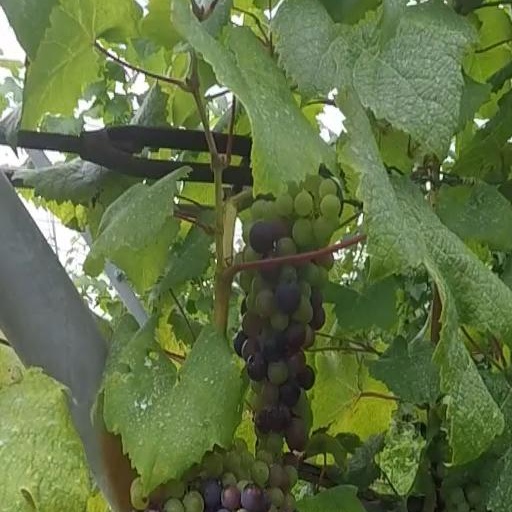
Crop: grape